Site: brandenburg
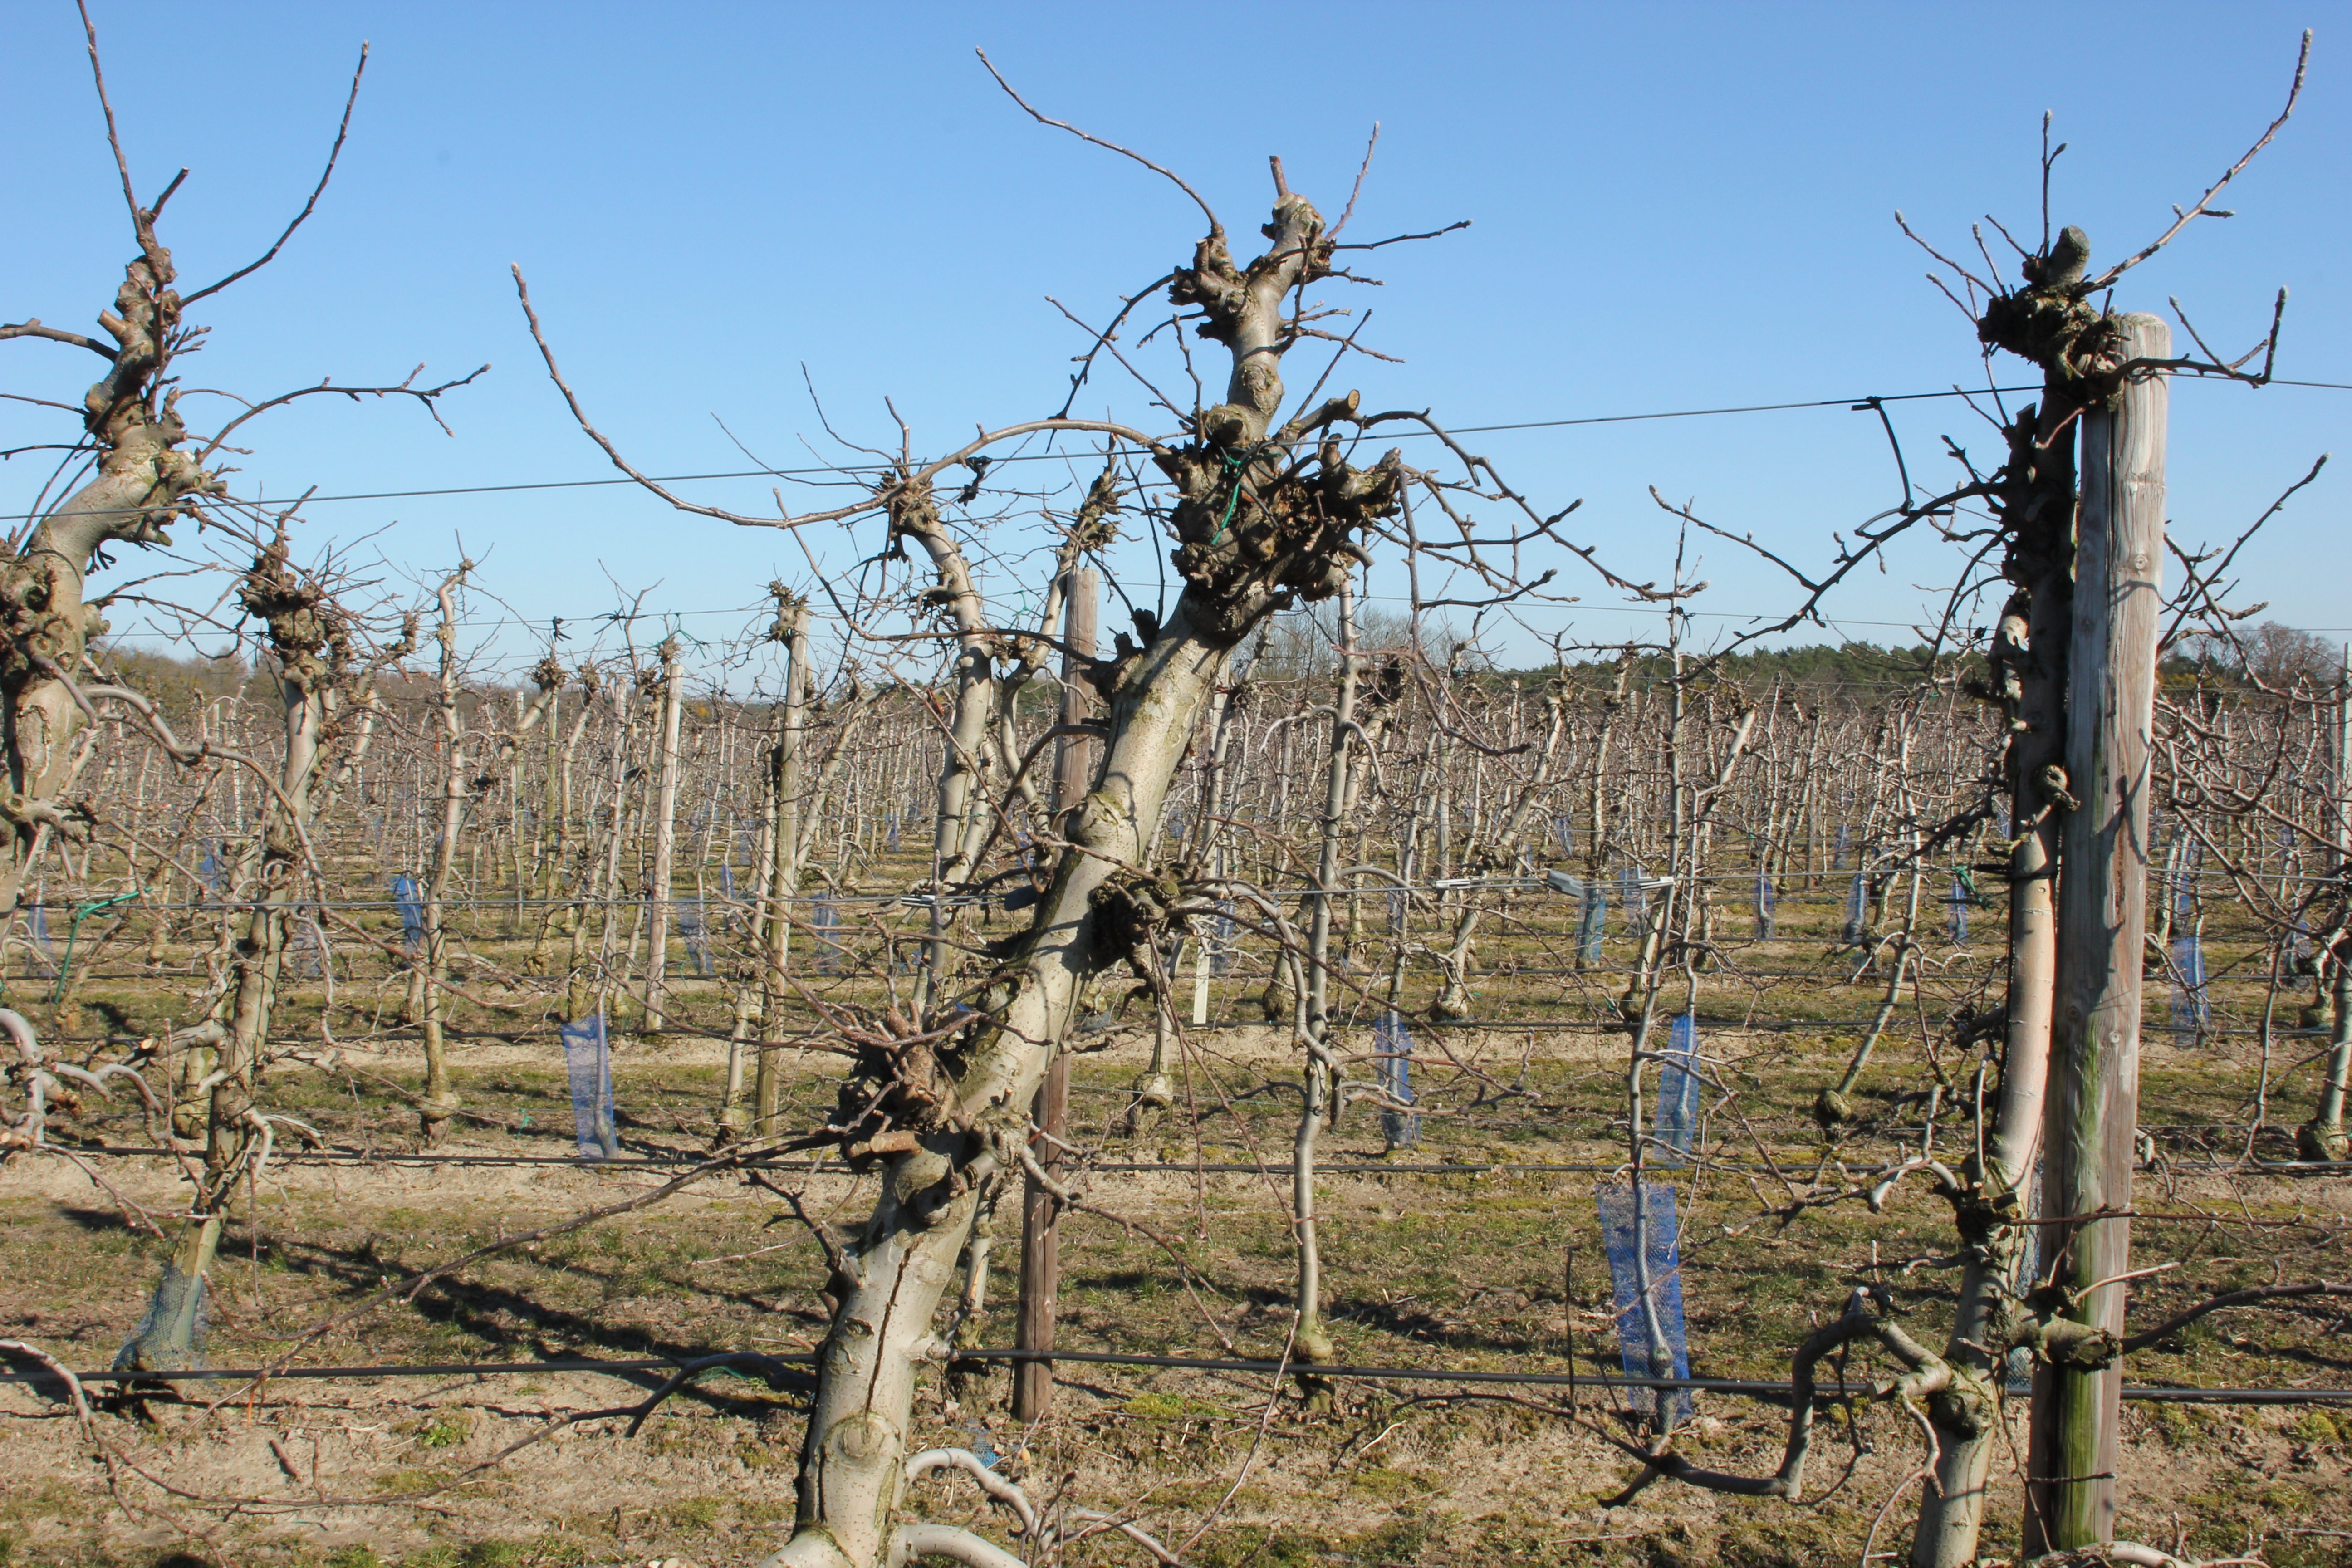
Growth stage (BBCH 03): Bud development